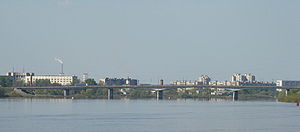
Volkhov
Kholmovskij-broen over Volkhov i Novgorod
Volkhov er en flod i Novgorod og Leningrad oblast i Rusland. Den er 224 km lang og har et afvandingsområde på 80.200 km².